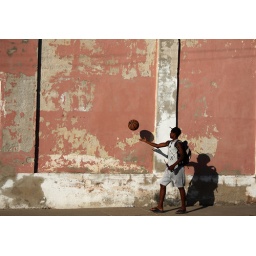
A boy and his ball in Cienfuegos, Cuba.